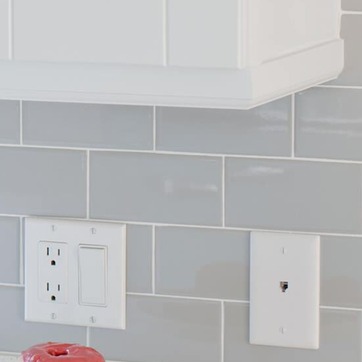
Material: tile